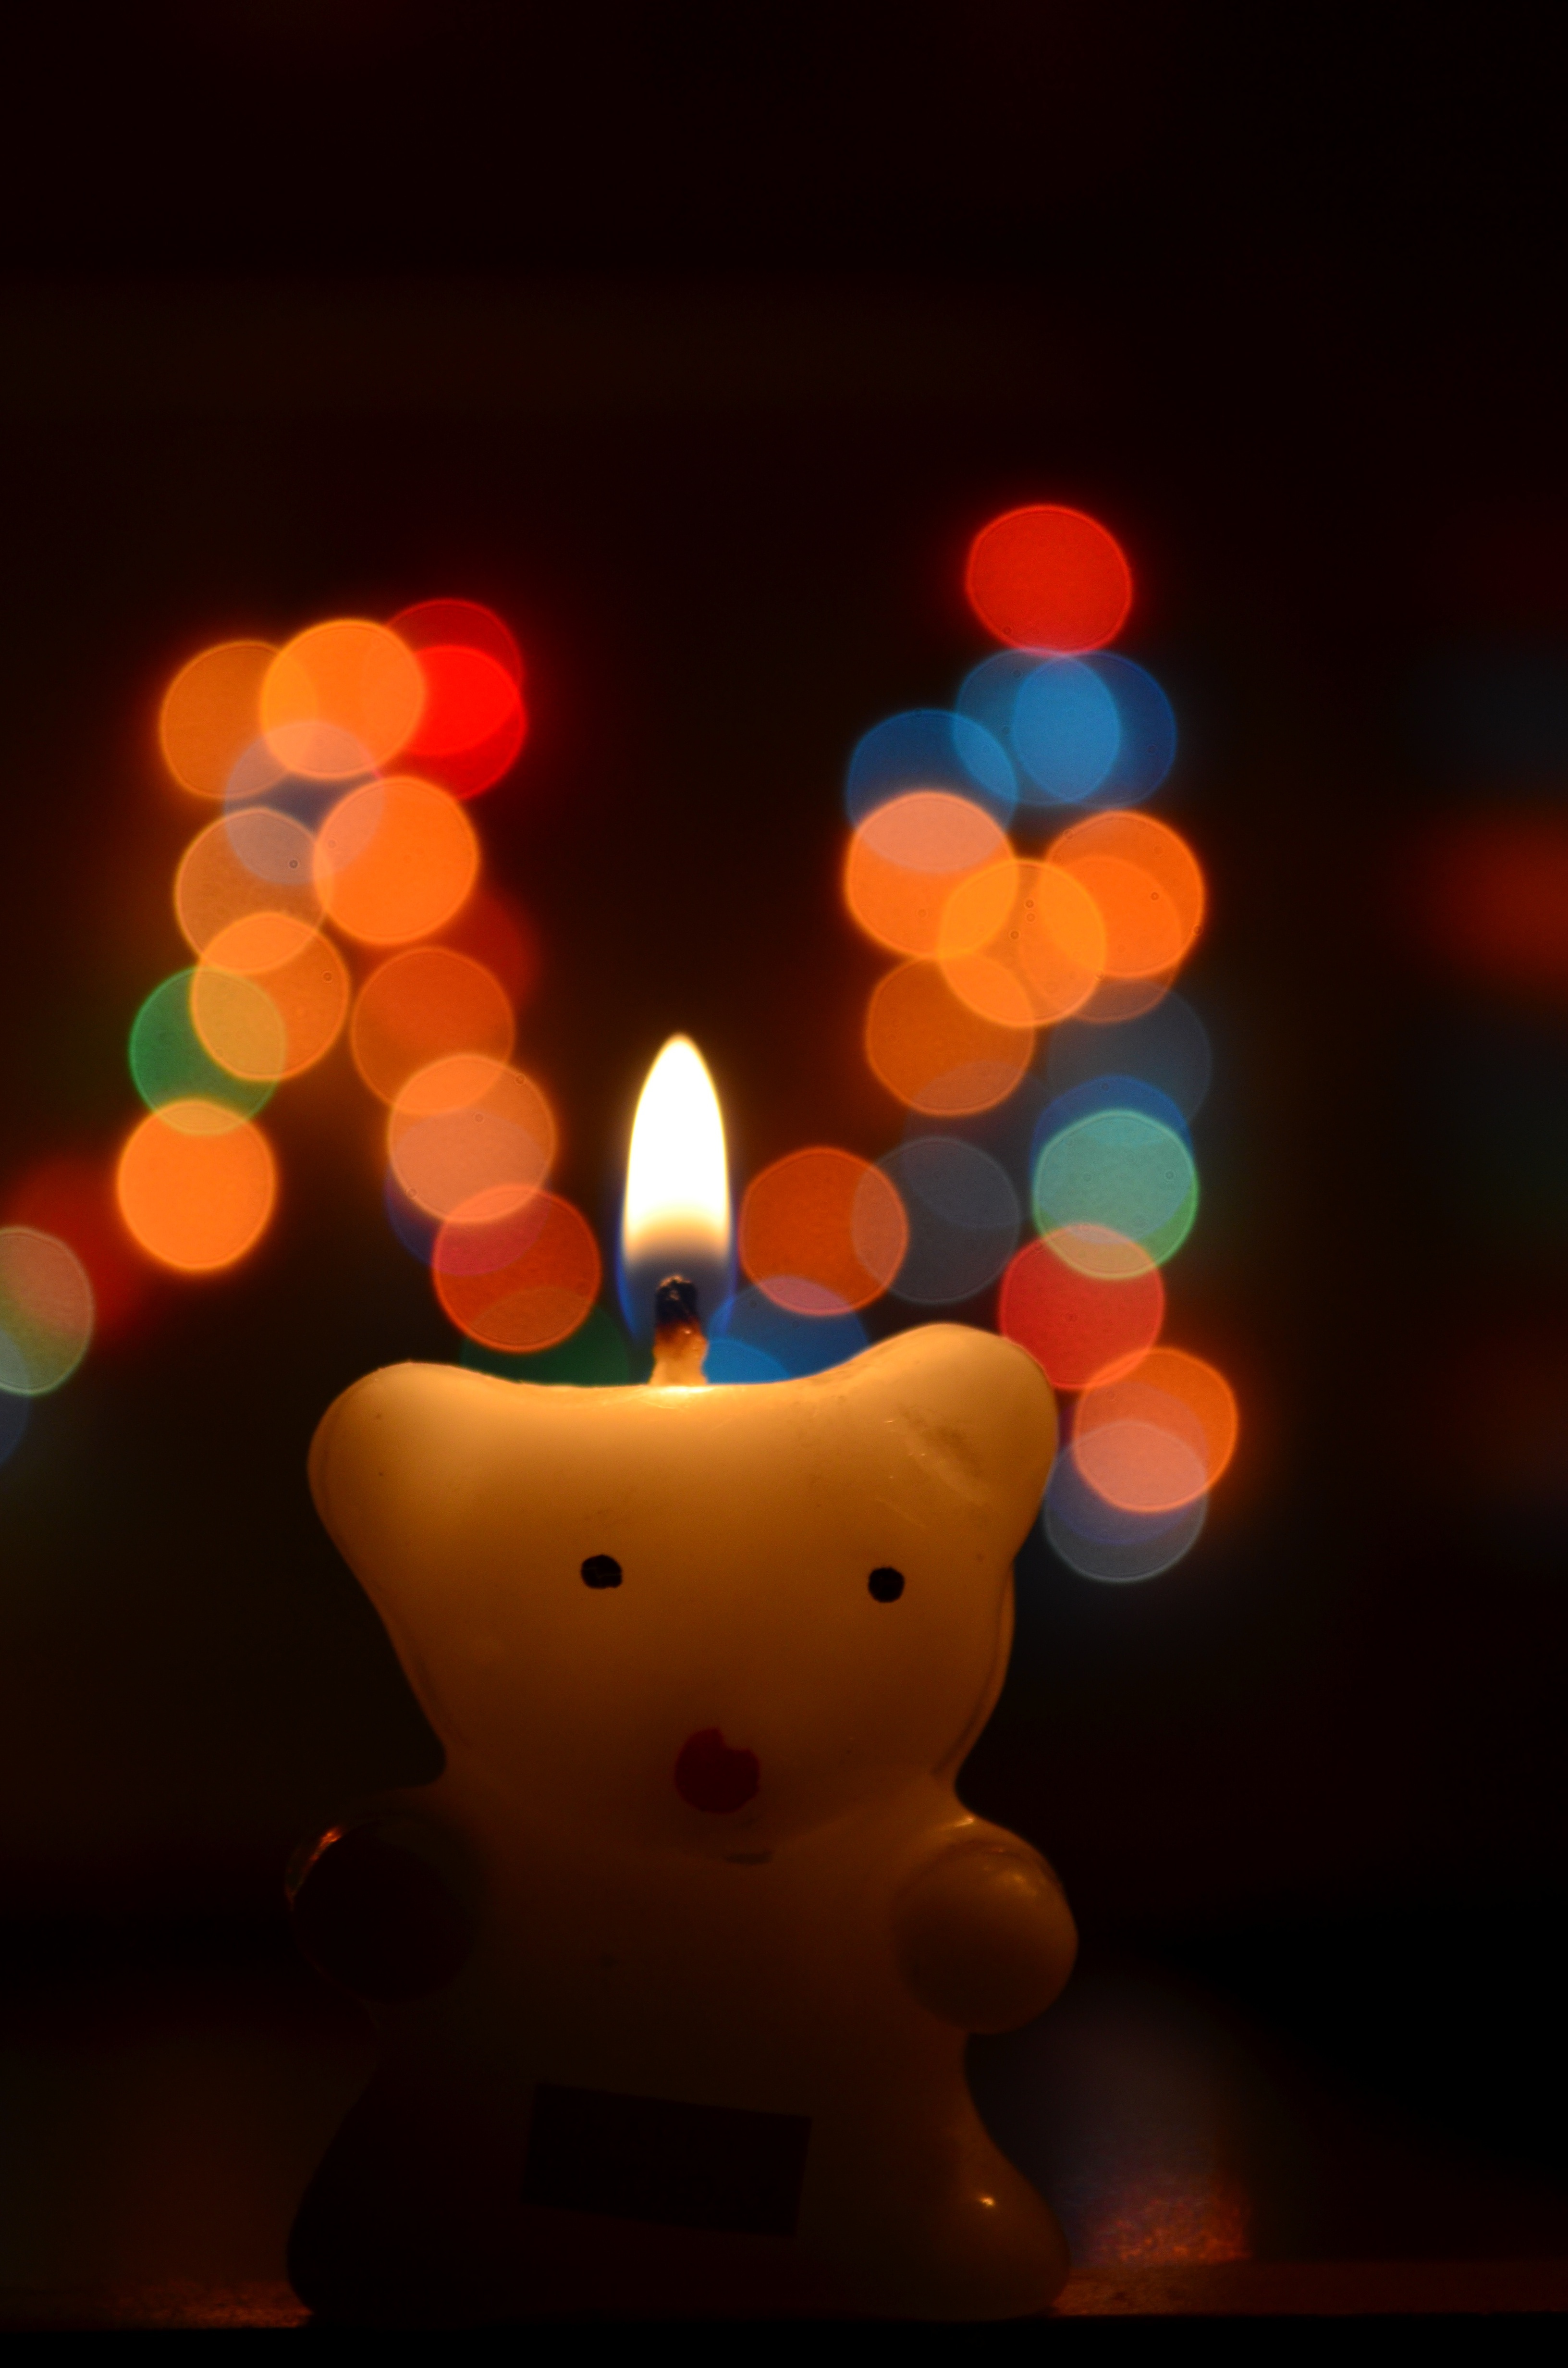
light, bokeh, night, flower, love, red, color, romantic, darkness, candle, lighting, organ, valentine, shape, candlelight, screenshot